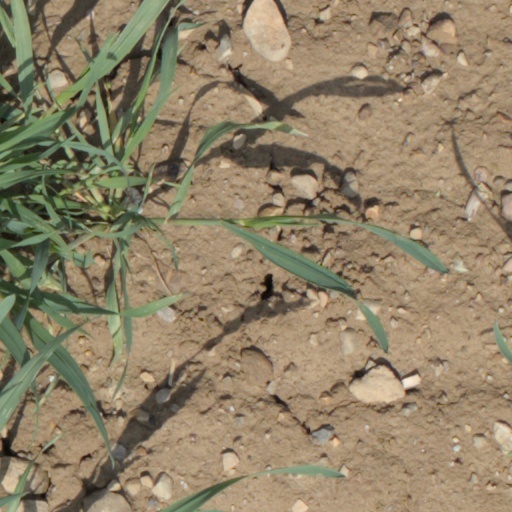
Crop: wheat